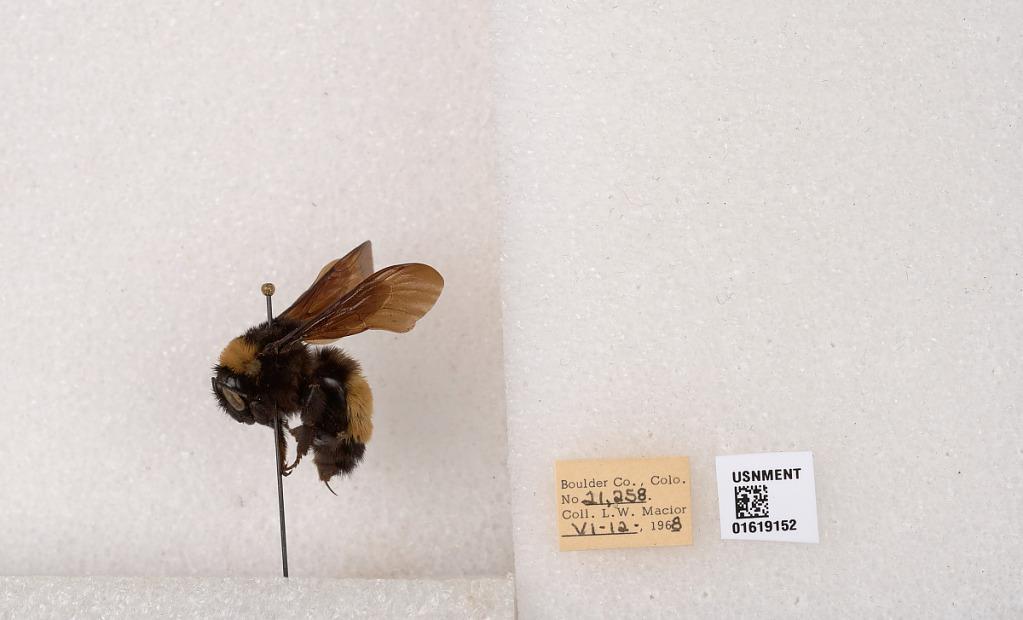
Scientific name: Bombus (Bombus) nevadensis auricormus
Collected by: L. Macior
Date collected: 1968-6-12
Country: United States
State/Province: Colorado
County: Boulder
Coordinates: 40.0925, -105.358